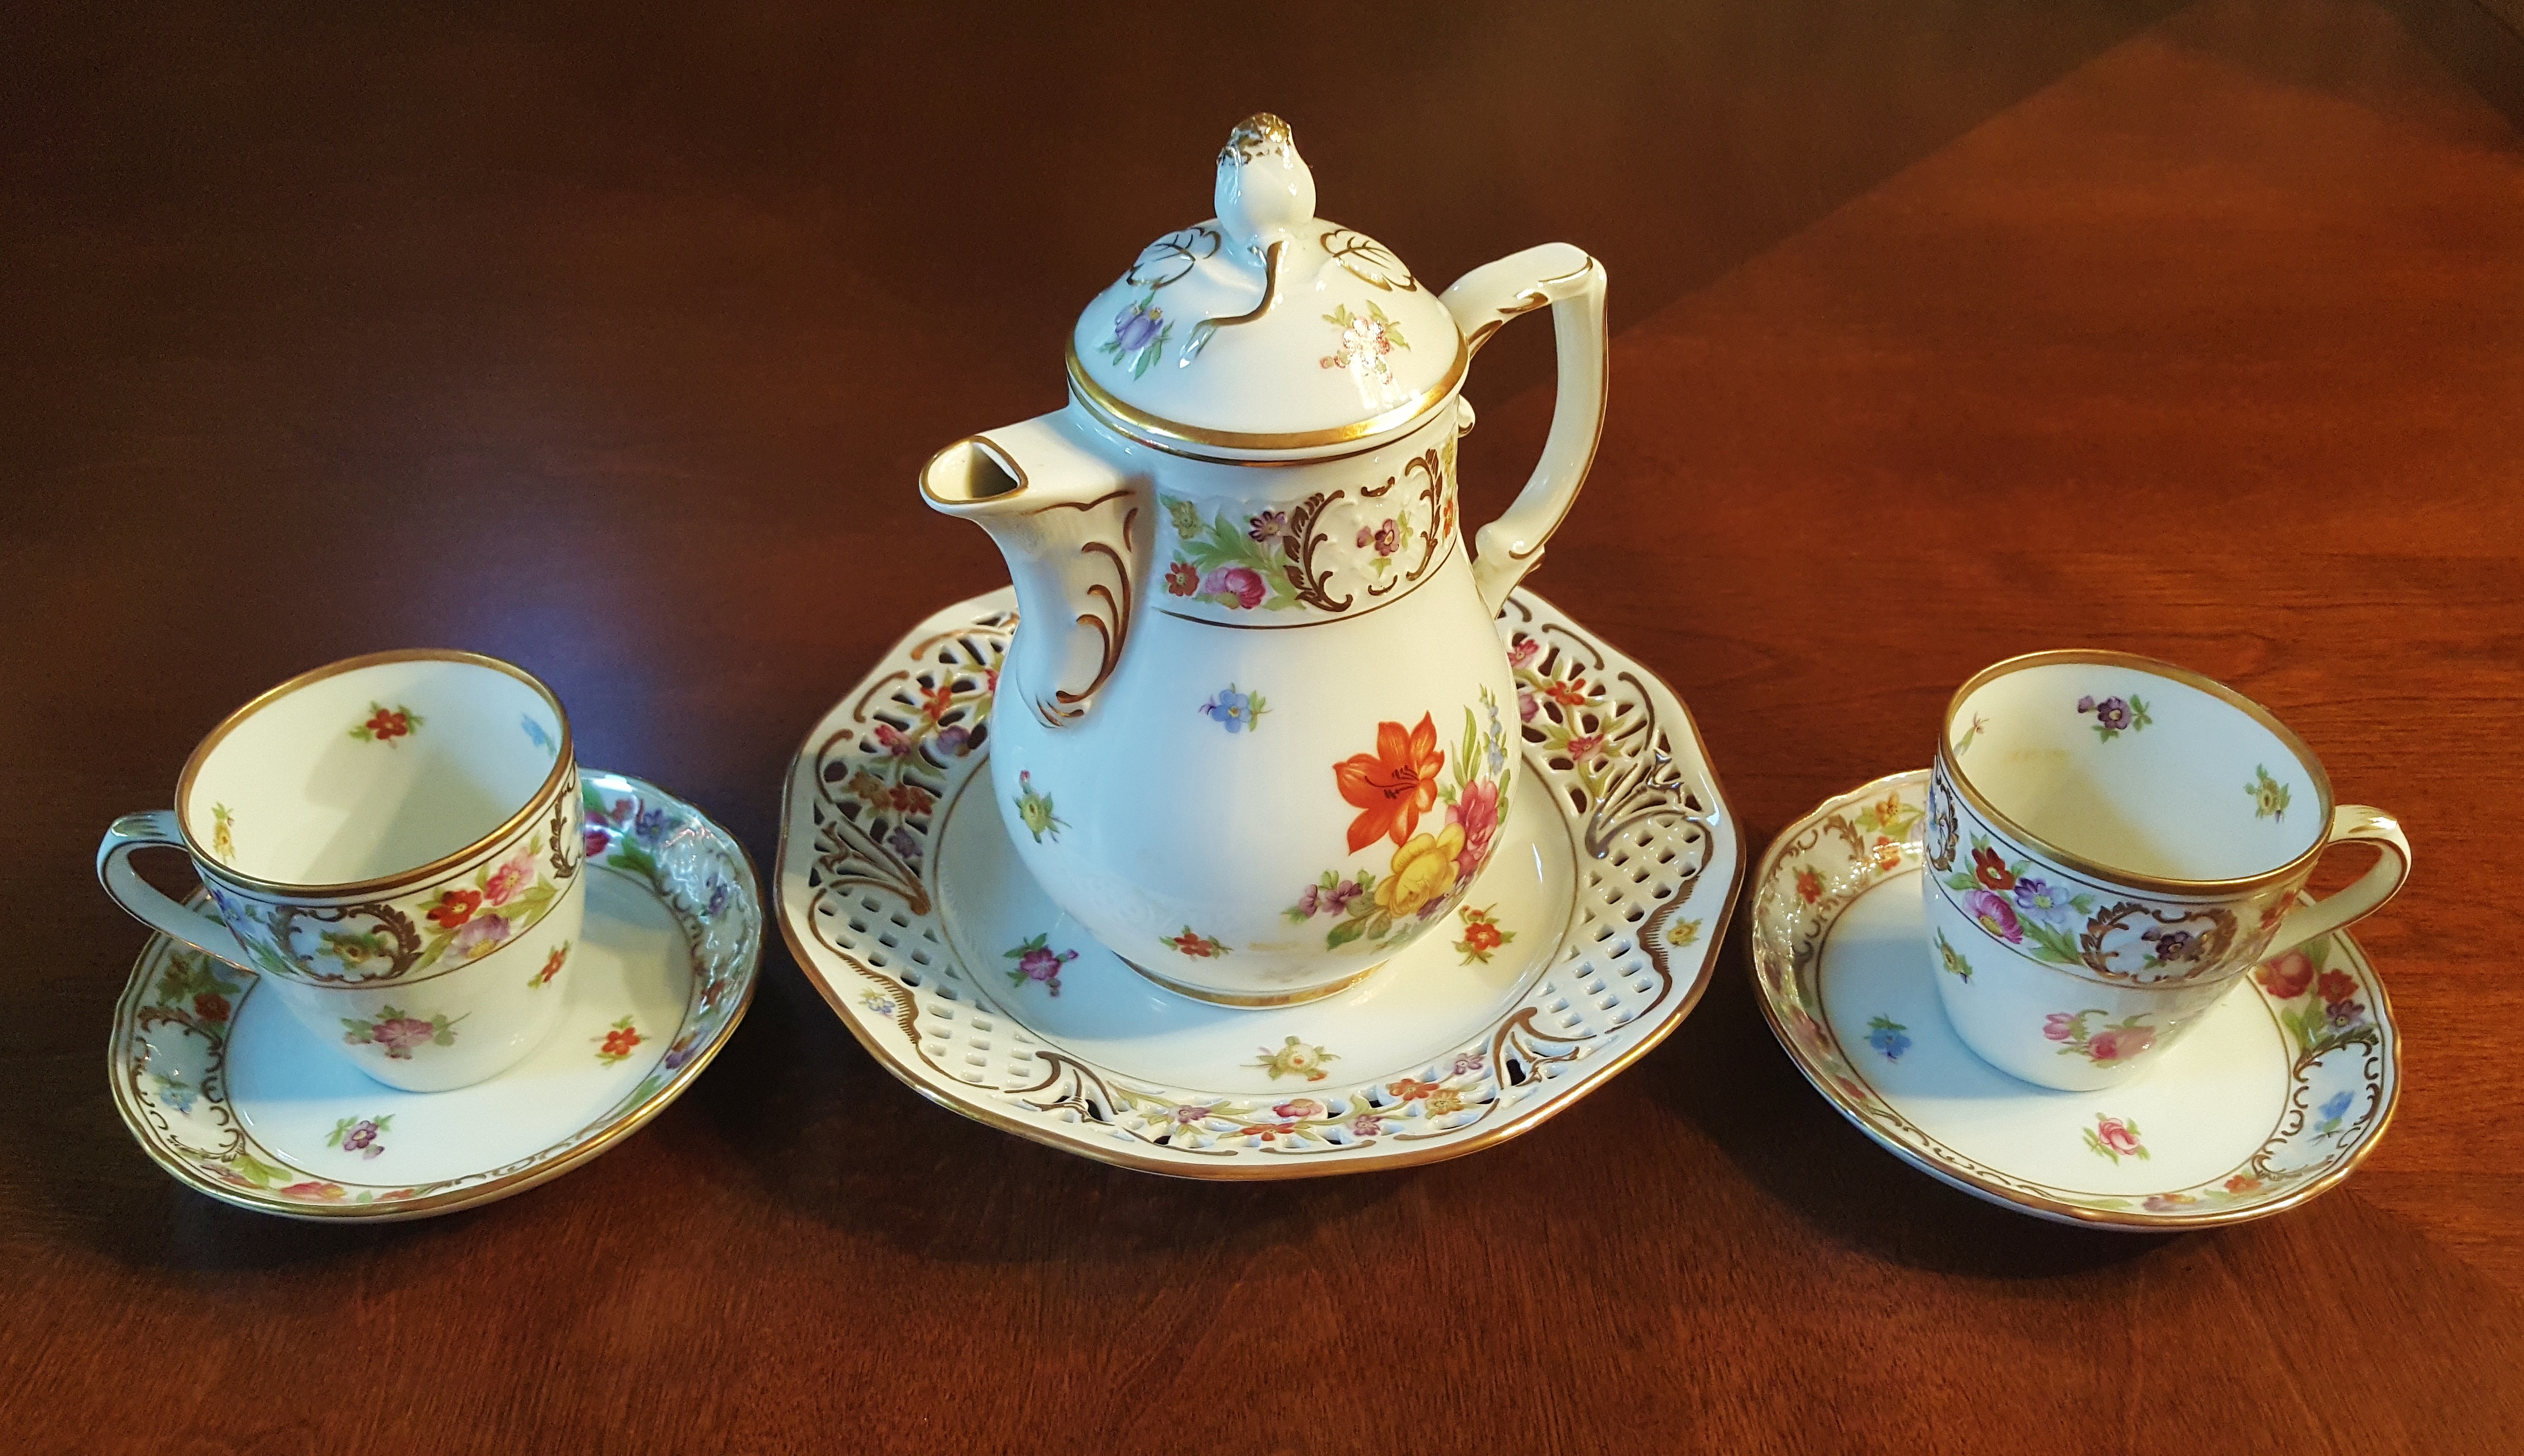
tea, teapot, pot, saucer, ceramic, material, tea set, art, cups, refreshment, porcelain, china, teatime, traditional, chinaware, teacups, refined, saucers, dishware, cultured, fine china, tea for two, oscar de la renta